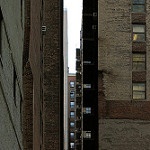
Label: buildings